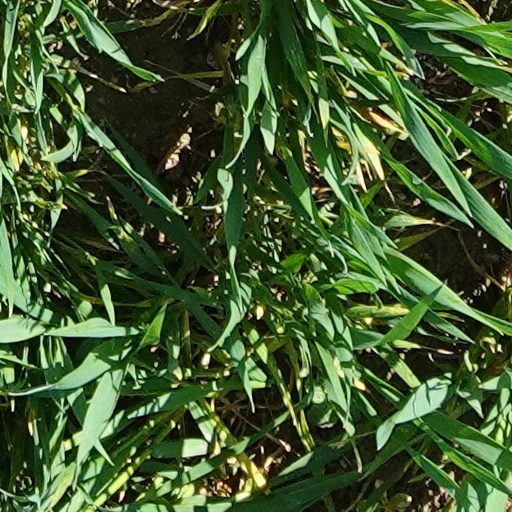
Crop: wheat